Barred owl

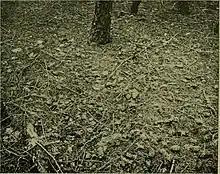
A 1908 photo of a site found with a massive amount of barred owl casts and pellets near Carlisle, Pennsylvania

The barred owl has been known to consume a diversity of animals from different taxonomic classes. Primarily, these owls live off of small mammals. Other vertebrates are rarely neglected though, especially birds and amphibians, but also occasionally reptiles and fish. For an owl its size, the barred owl also consumes a large amount of arthropods and other invertebrates. One study from a wide swath of the range found that among 2234 accrued prey items, 76% were mammals, 15.8% were invertebrates, 5.8% were birds and 2.5% were other vertebrates. In four other studies from different parts of the distribution, the mean balance of mammals in diet was around 64.9%, birds at around 13.4%, invertebrates at around 11.4% and different classes of vertebrates (mostly amphibians) at around 10.3%. A compilation study that included a total of 7077 prey items using all methodologies, 71.9% were mammals, 9.5% were birds, 0.6% reptiles, 6% amphibians, 1.89% fish, 1% earthworms, 0.2% gastropods, 6.5% insects and 2.4% crayfish. Barred owls tend to focus on fairly small-sized prey, although are capable of attacking larger than usual prey in infrequent cases. The mean size of prey taken is seldom estimated in the barred owls' eastern range, although one study estimated mean size of prey in the general east was . Many more studies have estimated mean prey masses in westerly areas of sympatry with spotted owls to understand how their diets may conflict. Different studies from the west (mainly Washington and Oregon) have variously estimated the mean prey sizes for barred owls at , , , and .